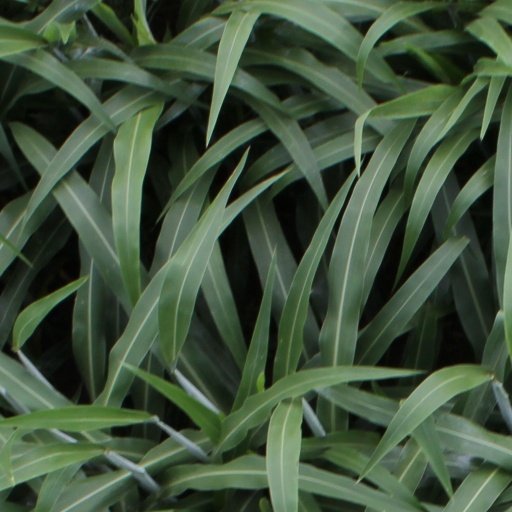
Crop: sorghum